Trinity Lavra of St. Sergius

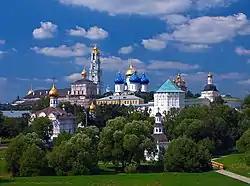
General view

The Trinity Lavra of St. Sergius is a lavra and the most important Russian monastery, being the spiritual centre of the Russian Orthodox Church. The monastery is situated in the town of Sergiyev Posad, about to the northeast from Moscow by the road leading to Yaroslavl, and currently is home to over 300 monks.